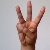
The image shows a hand gesture representing the letter 'W' in Indian Sign Language.